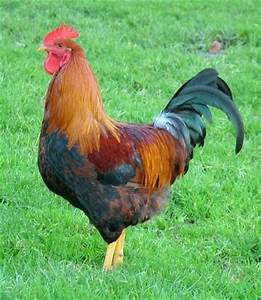
Label: chicken